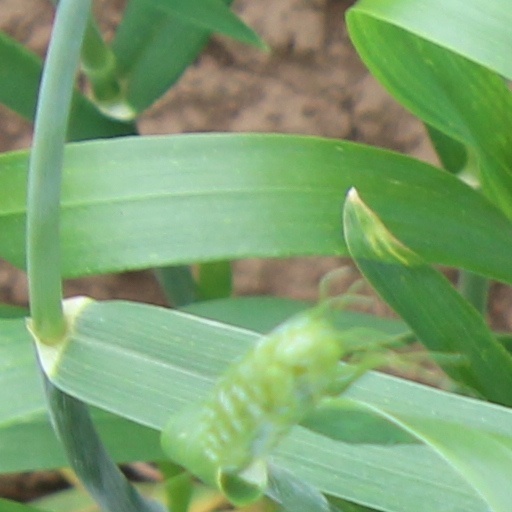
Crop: wheat